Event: Nepal Earthquake
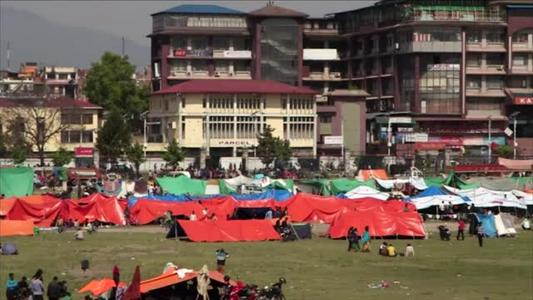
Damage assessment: no_damage